Arantxa Alvarez

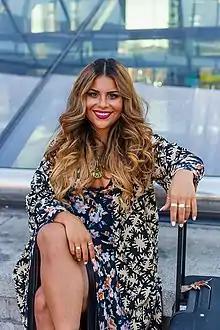
Alvarez in 2015

Arantxa Isabel Álvarez Garri (born 17 November 1991) is a Swedish television presenter and singer. She grew up in Norrköping as her parents had fled Chile as refugees following the 1973 coup.